557th Weather Wing

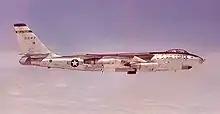
Air Weather Service Boeing WB-47

During the war, the AAF had developed weather reconnaissance units for scouting and route weather observation and reporting, but these units remained under the command of theater commanders or ATC. Once Air Weather Service became part of ATC, the time was ripe to place a weather reconnaissance unit under its command. In July 1946, it established the Air Weather Group (Provisional) at Morrison Field, Florida. In October, this group was taken out of provisional status and became the 308th Reconnaissance Group, Weather.